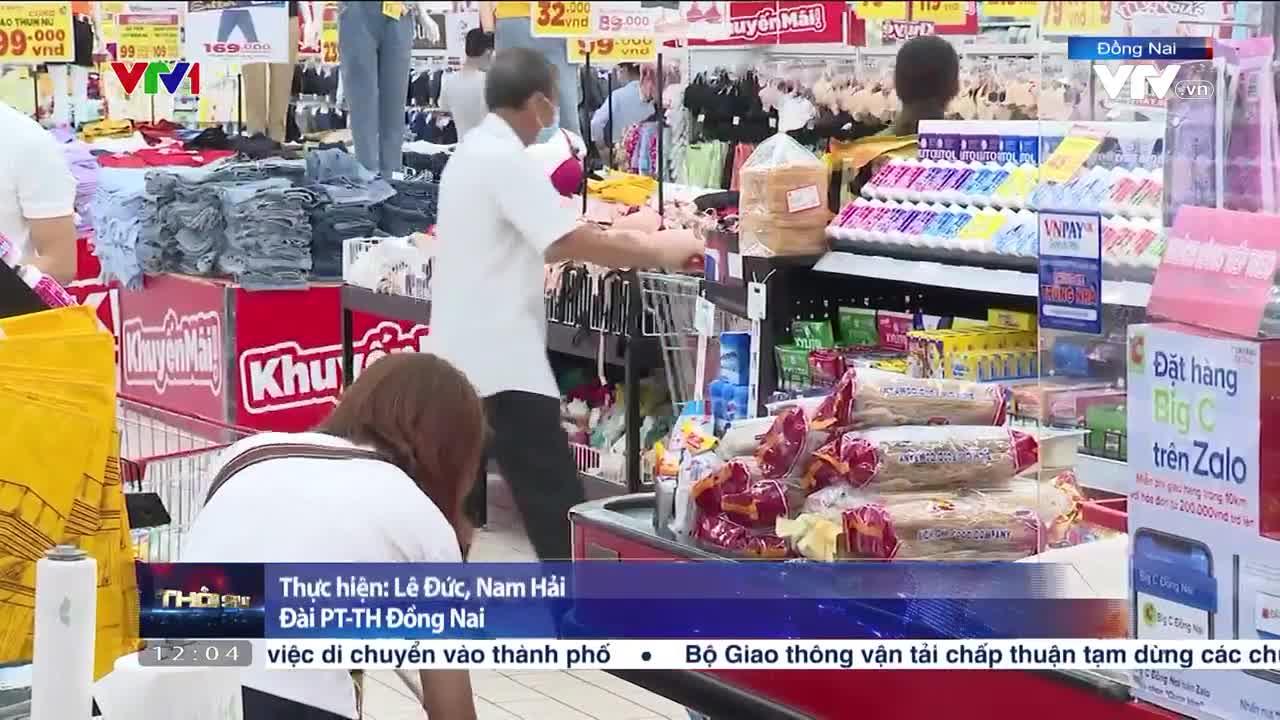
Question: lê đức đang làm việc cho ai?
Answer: cho đài pt-th đồng nai